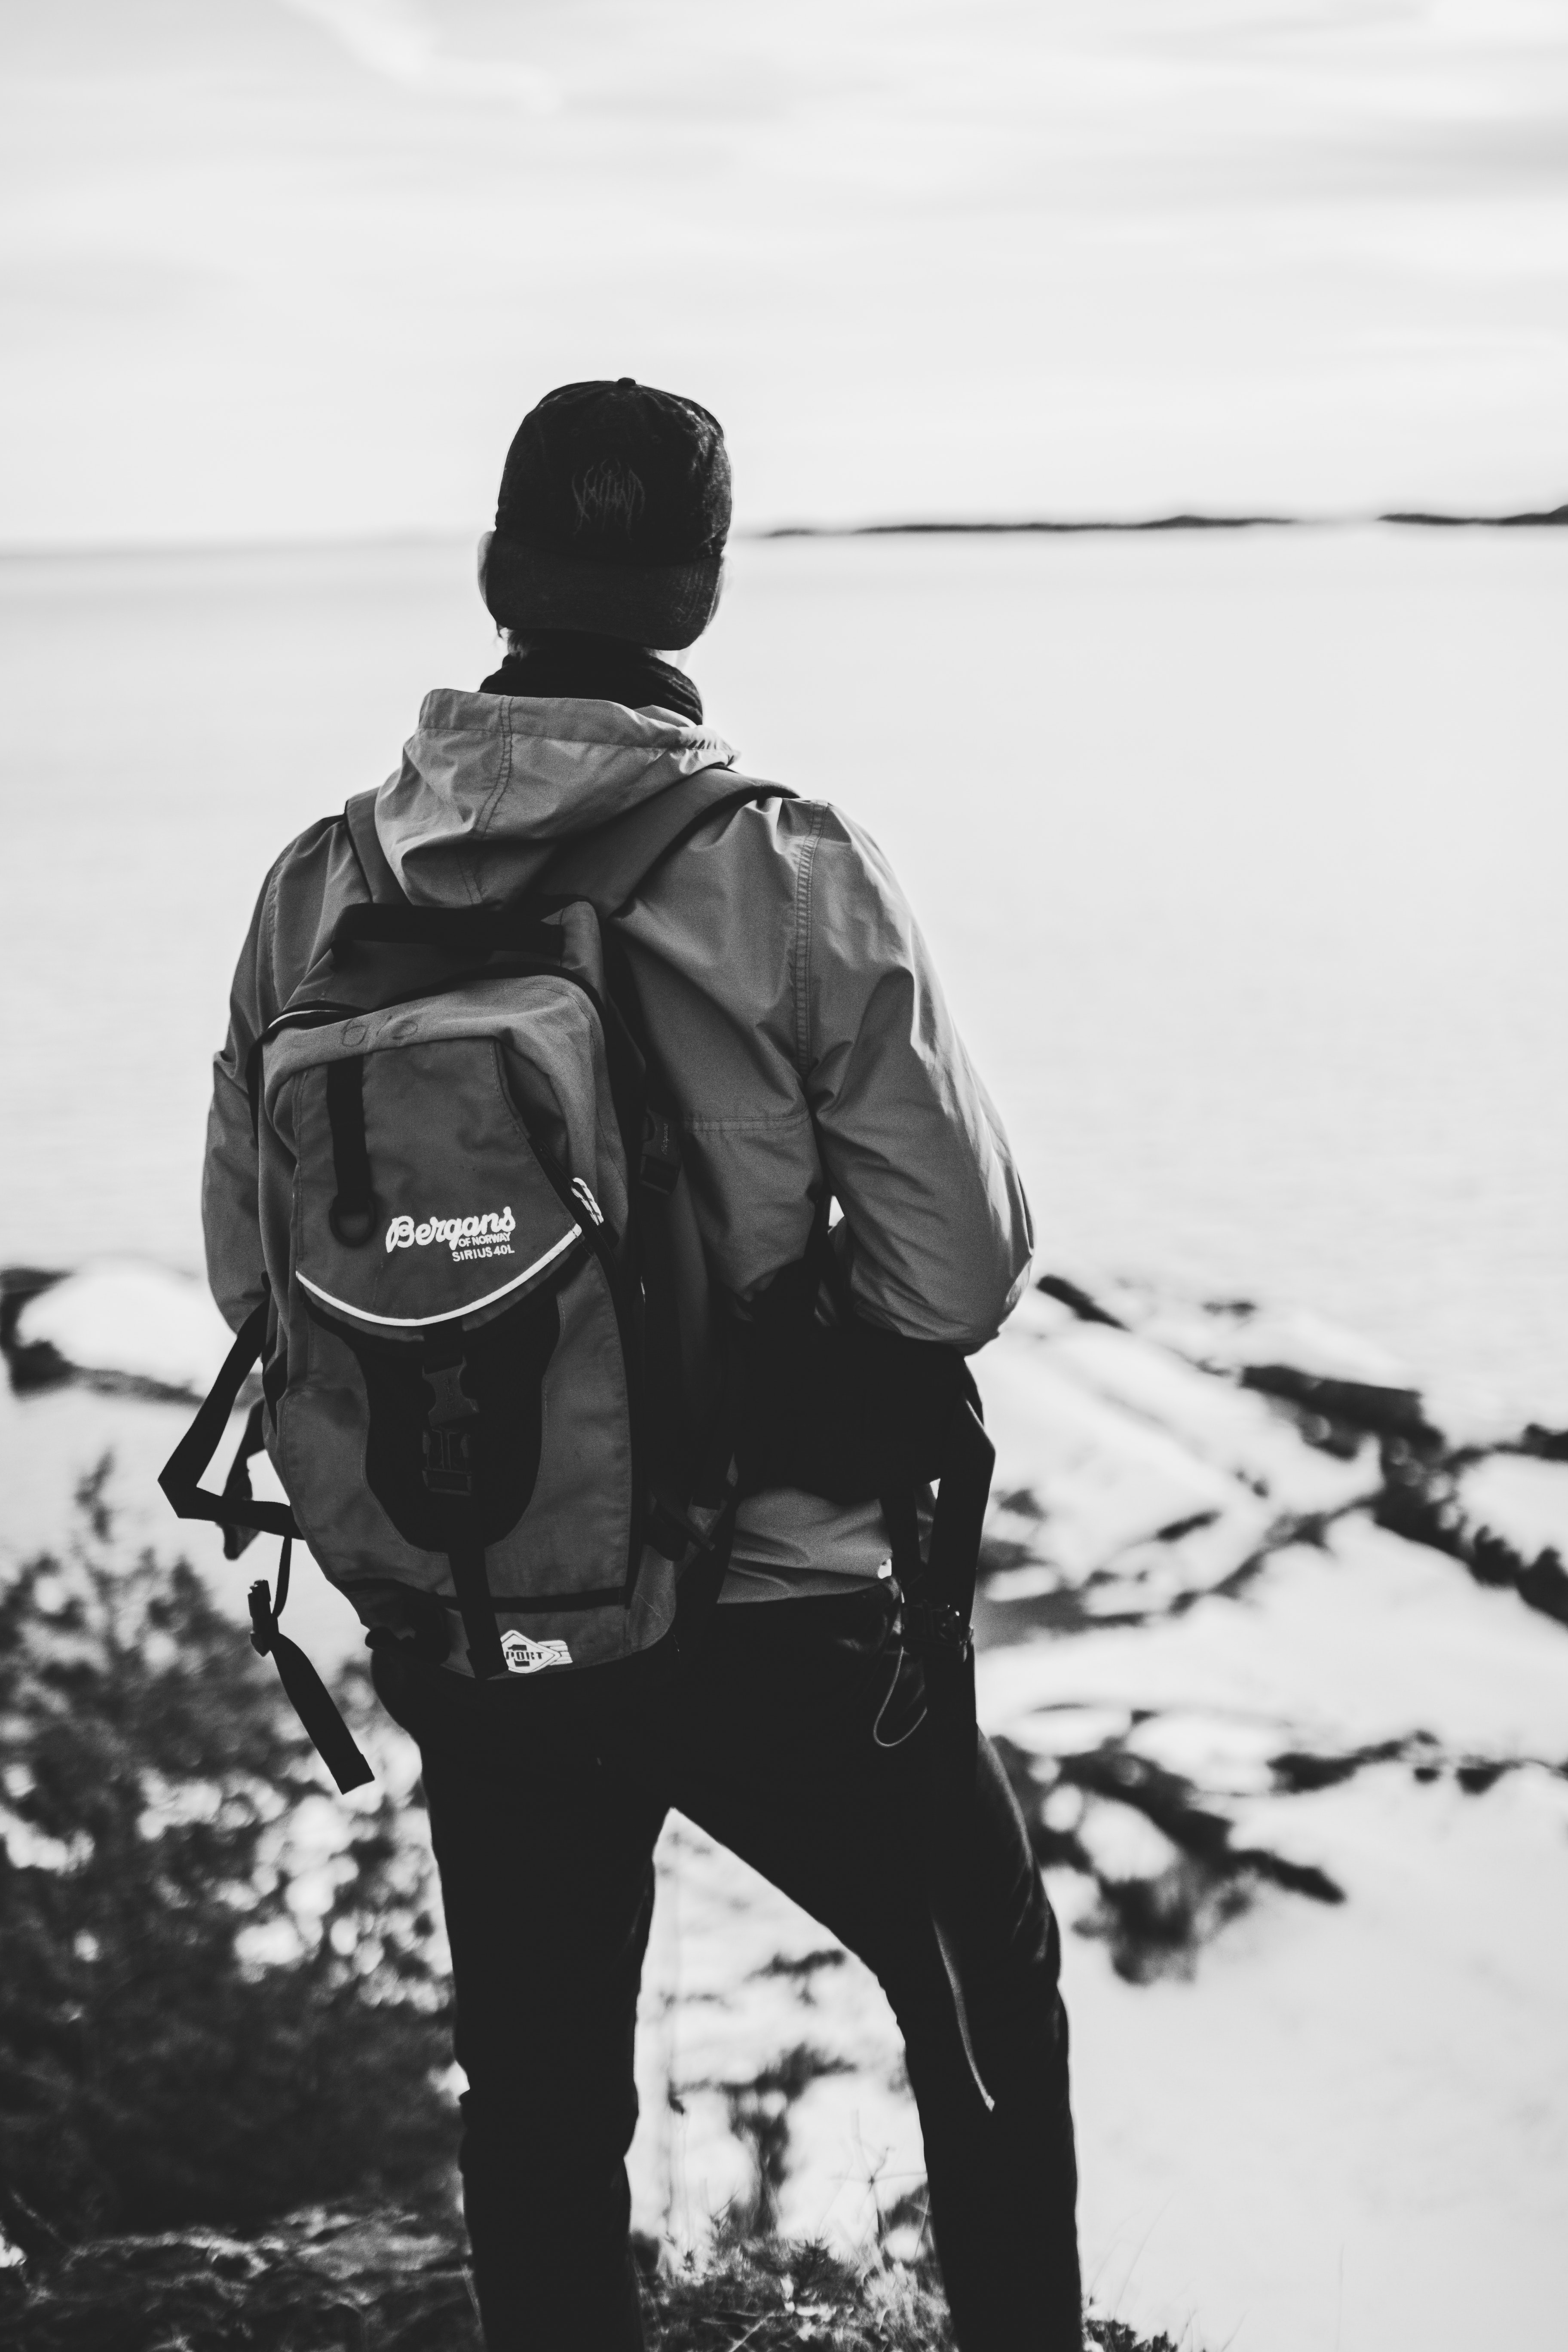
white, black, black and white, standing, monochrome photography, monochrome, water, photography, human, personal protective equipment, sea, wetsuit, recreation, vacation, jacket, style, vehicle, coast, tourism